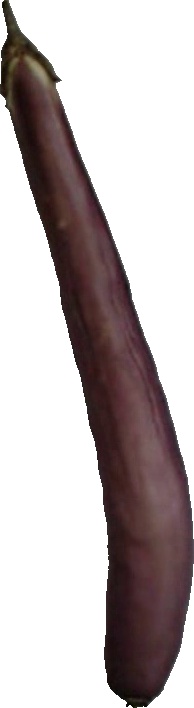
Label: eggplant_long_1